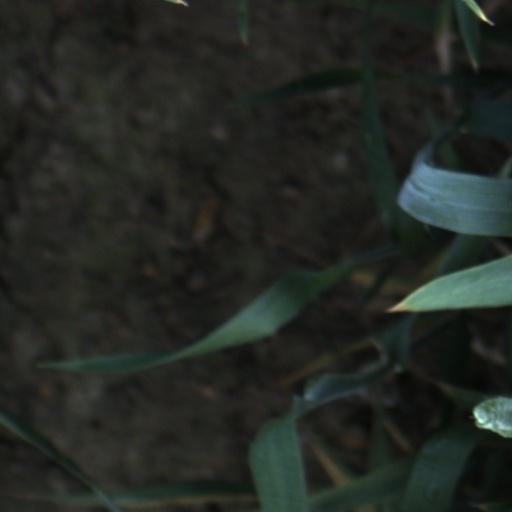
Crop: wheat